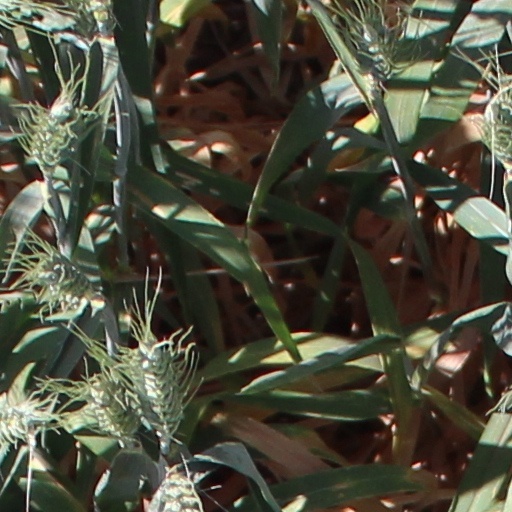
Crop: wheat